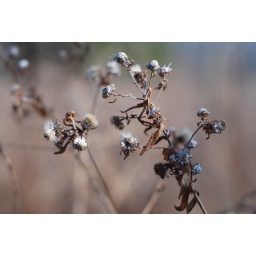
Little furry plant things in the arb.